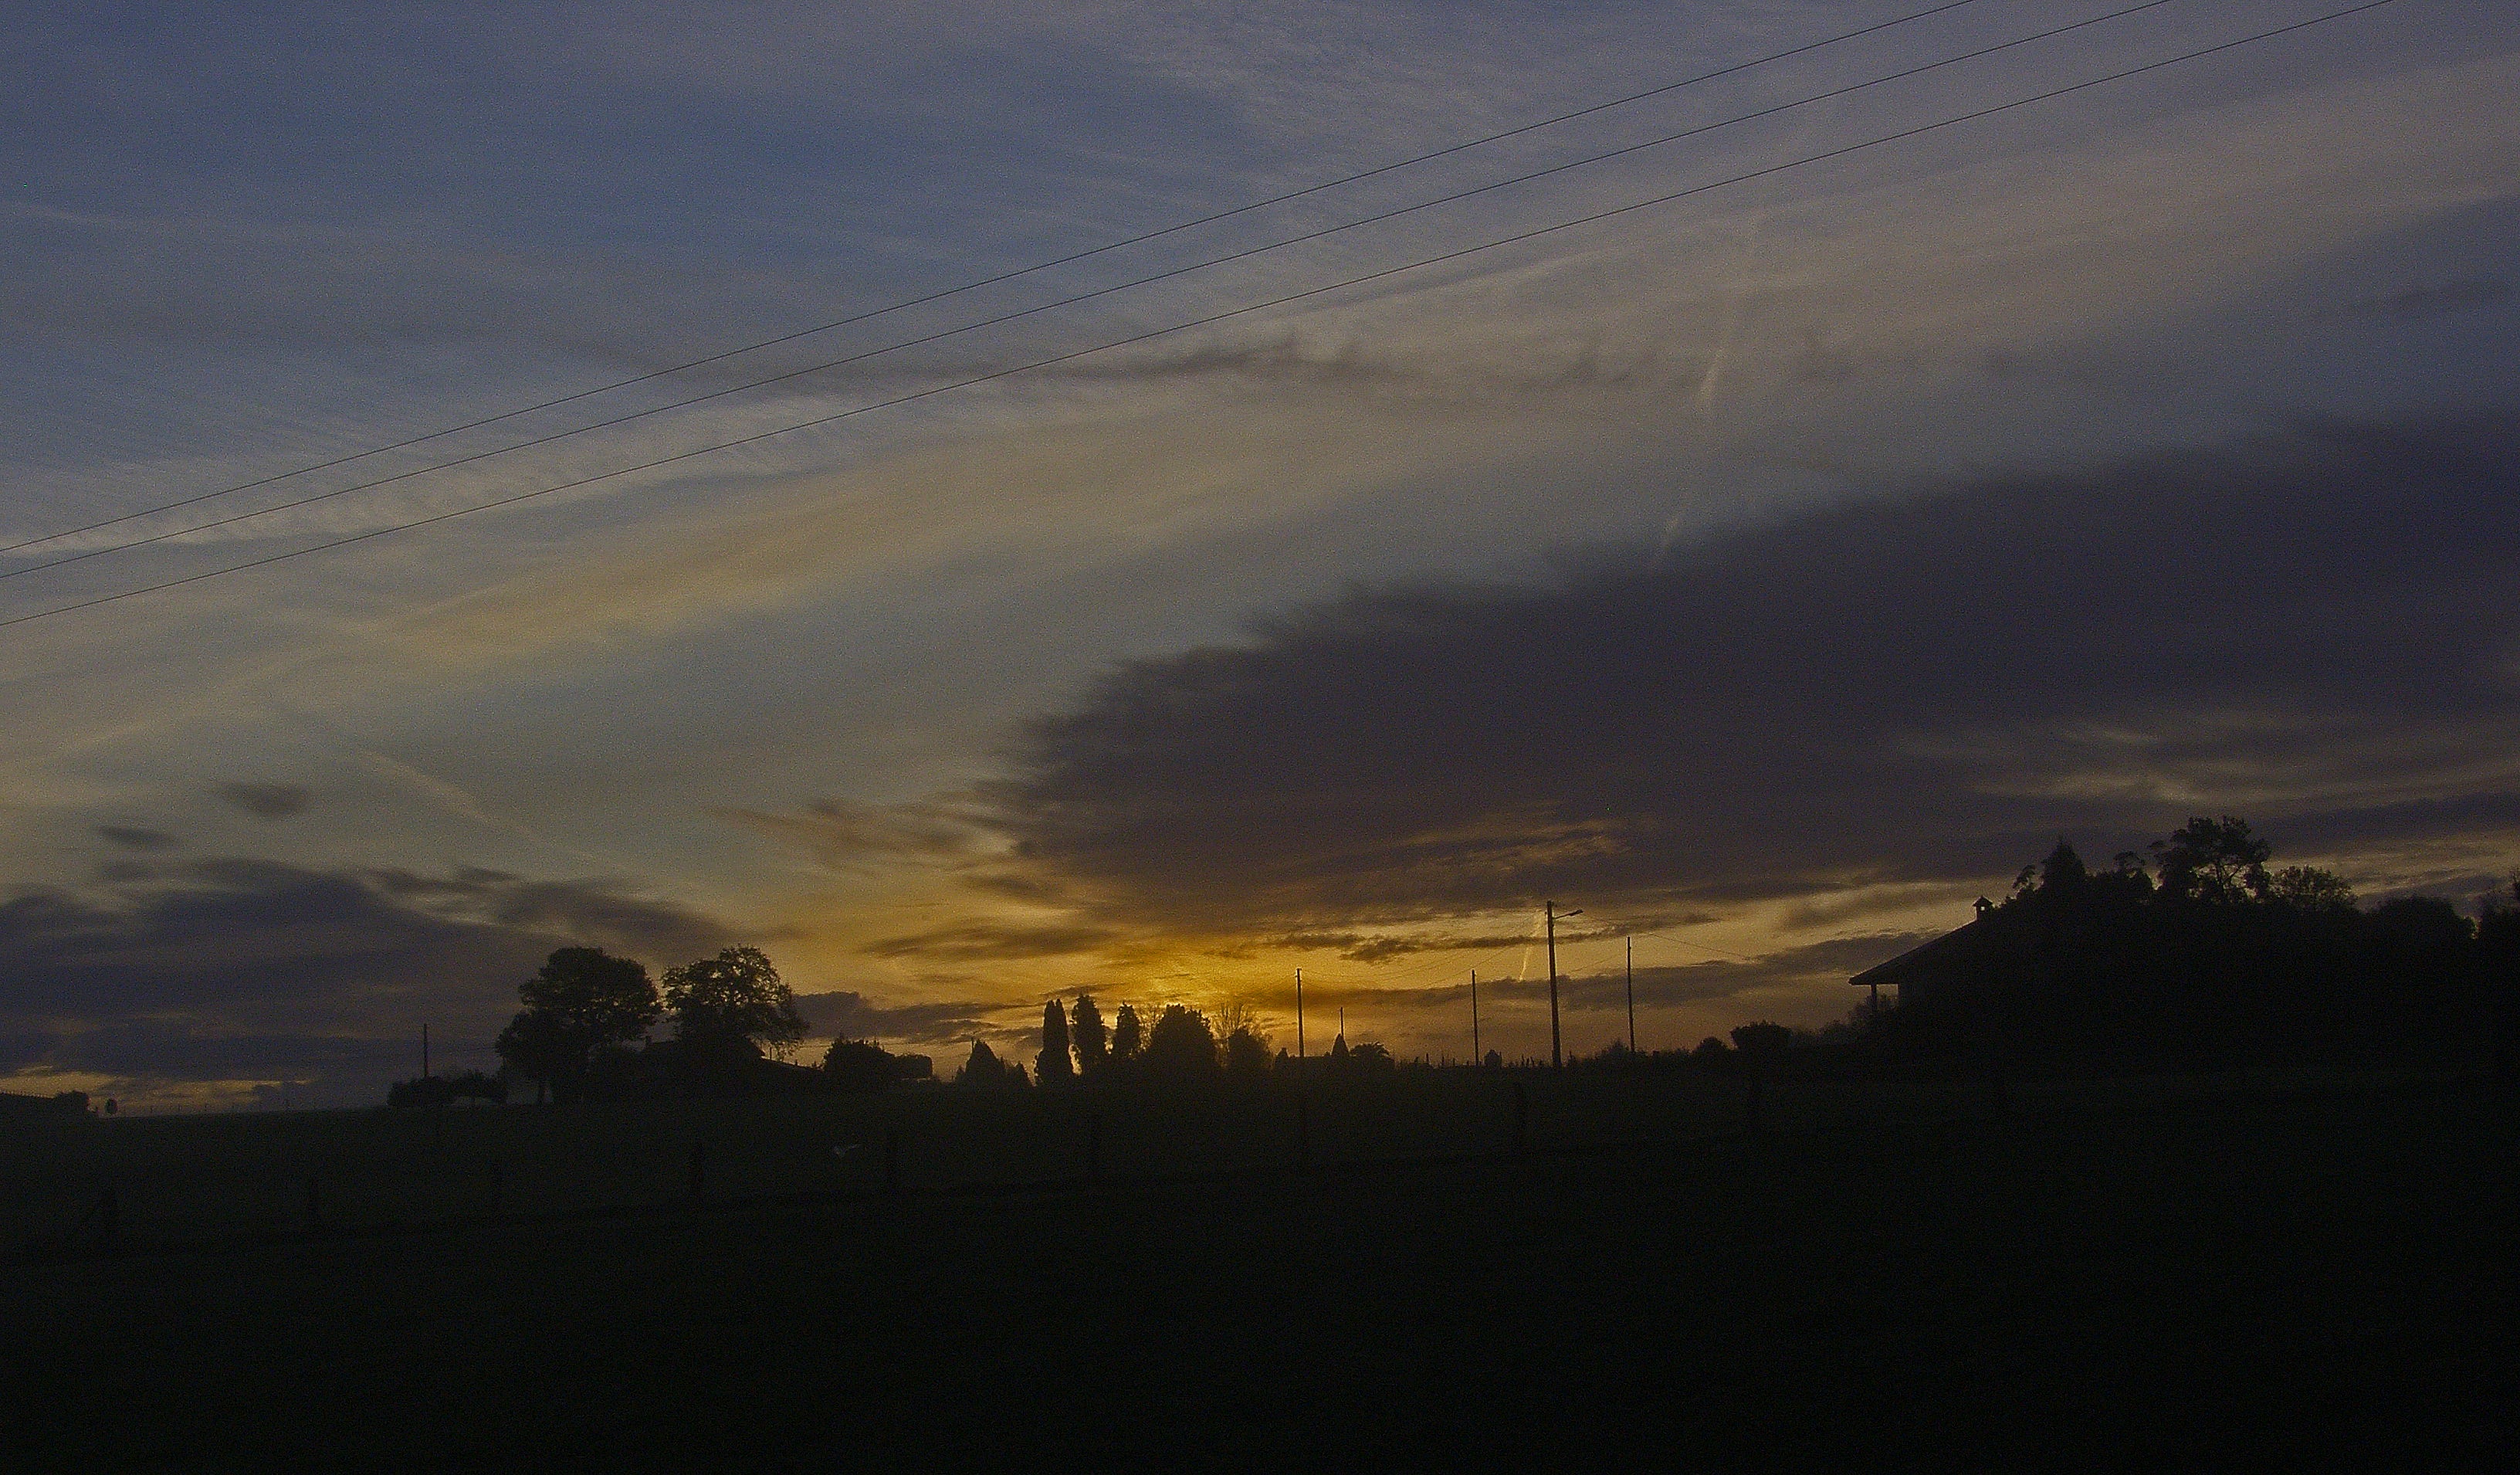
landscape, horizon, cloud, sky, sun, sunrise, sunset, sunlight, morning, hill, dawn, atmosphere, dusk, evening, haze, plain, la, ggl1, afterglow, coru agaliciaspainscenery, atmospheric phenomenon, red sky at morning